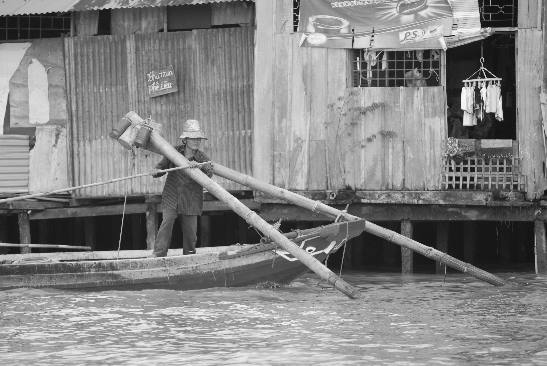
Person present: Yes